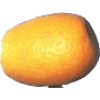
Label: kumquats